Wanda, Argentina

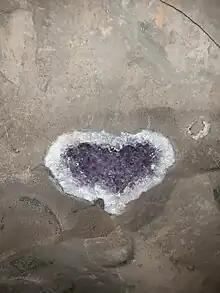
Amethyst geode in Wanda mines.

Wanda is a town and municipality in Misiones Province in north-eastern Argentina. It is part of Iguazú Department. The municipality based around the town is called , however, the town itself is generally called simply .